Odeon Theatre Toronto

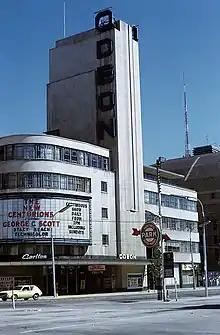
The Odeon Carlton cinema in 1972, on Carlton Street in Toronto, Ontario, Canada, showing the film "The New Centurions" (1972).

On the site of the Odeon Carlton today there is an office building that contains the Carlton Cinema, a small multiplex.